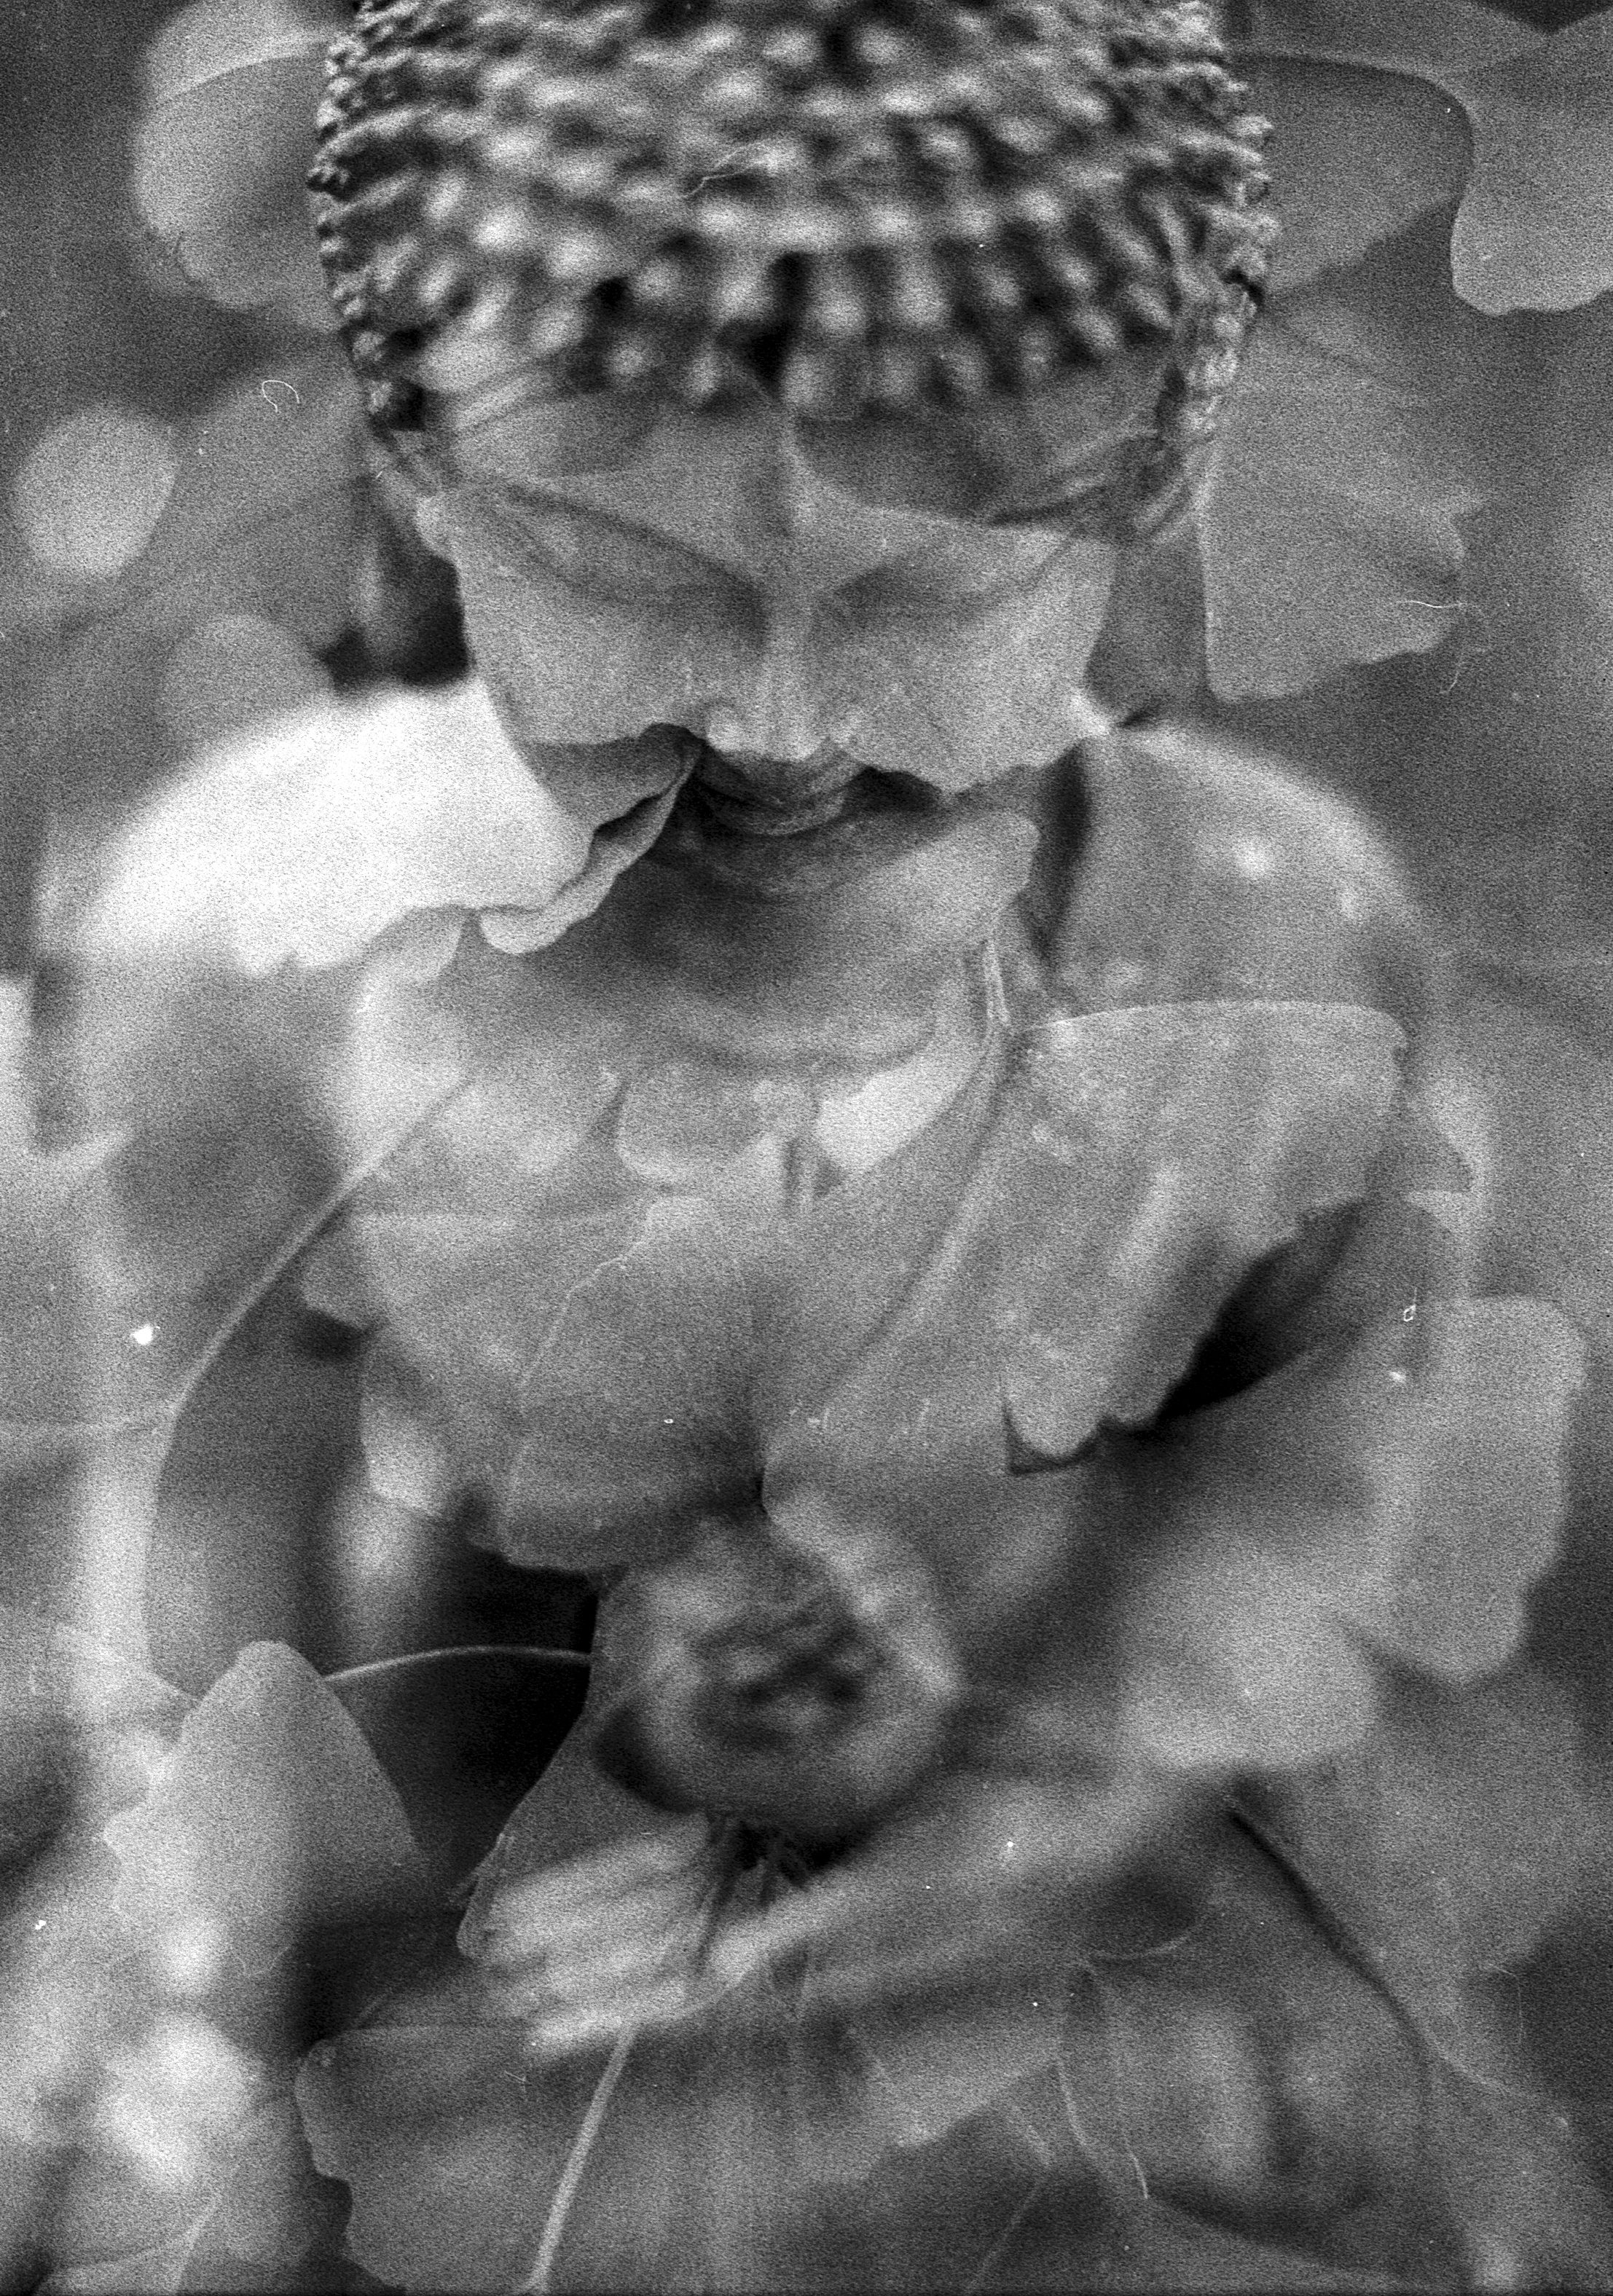
black and white, photography, film, monument, analog, statue, lens, canon, calm, meditate, monochrome, pan, zen, close up, human body, sculpture, exposure, 50mm, drawing, eye, double, head, photograph, buddha, 14, prime, image, ginkgo, organ, expired, 400, ilford, mooji, awareness, multiexpo, allisone, fd, av1, nonduality, advaita, monochrome photography, human positions